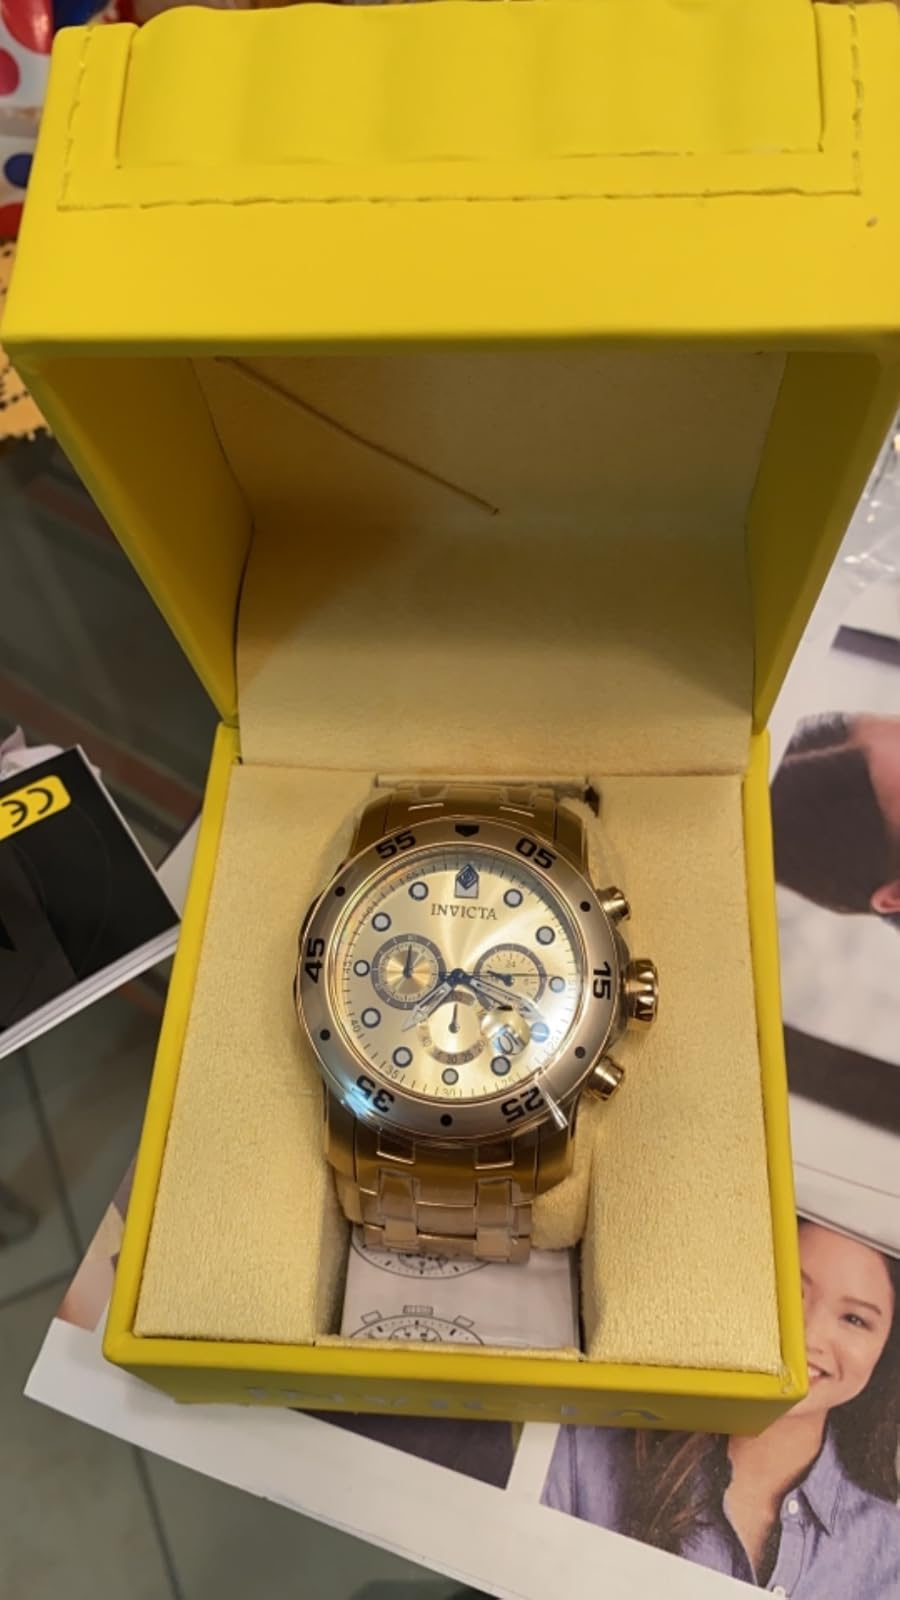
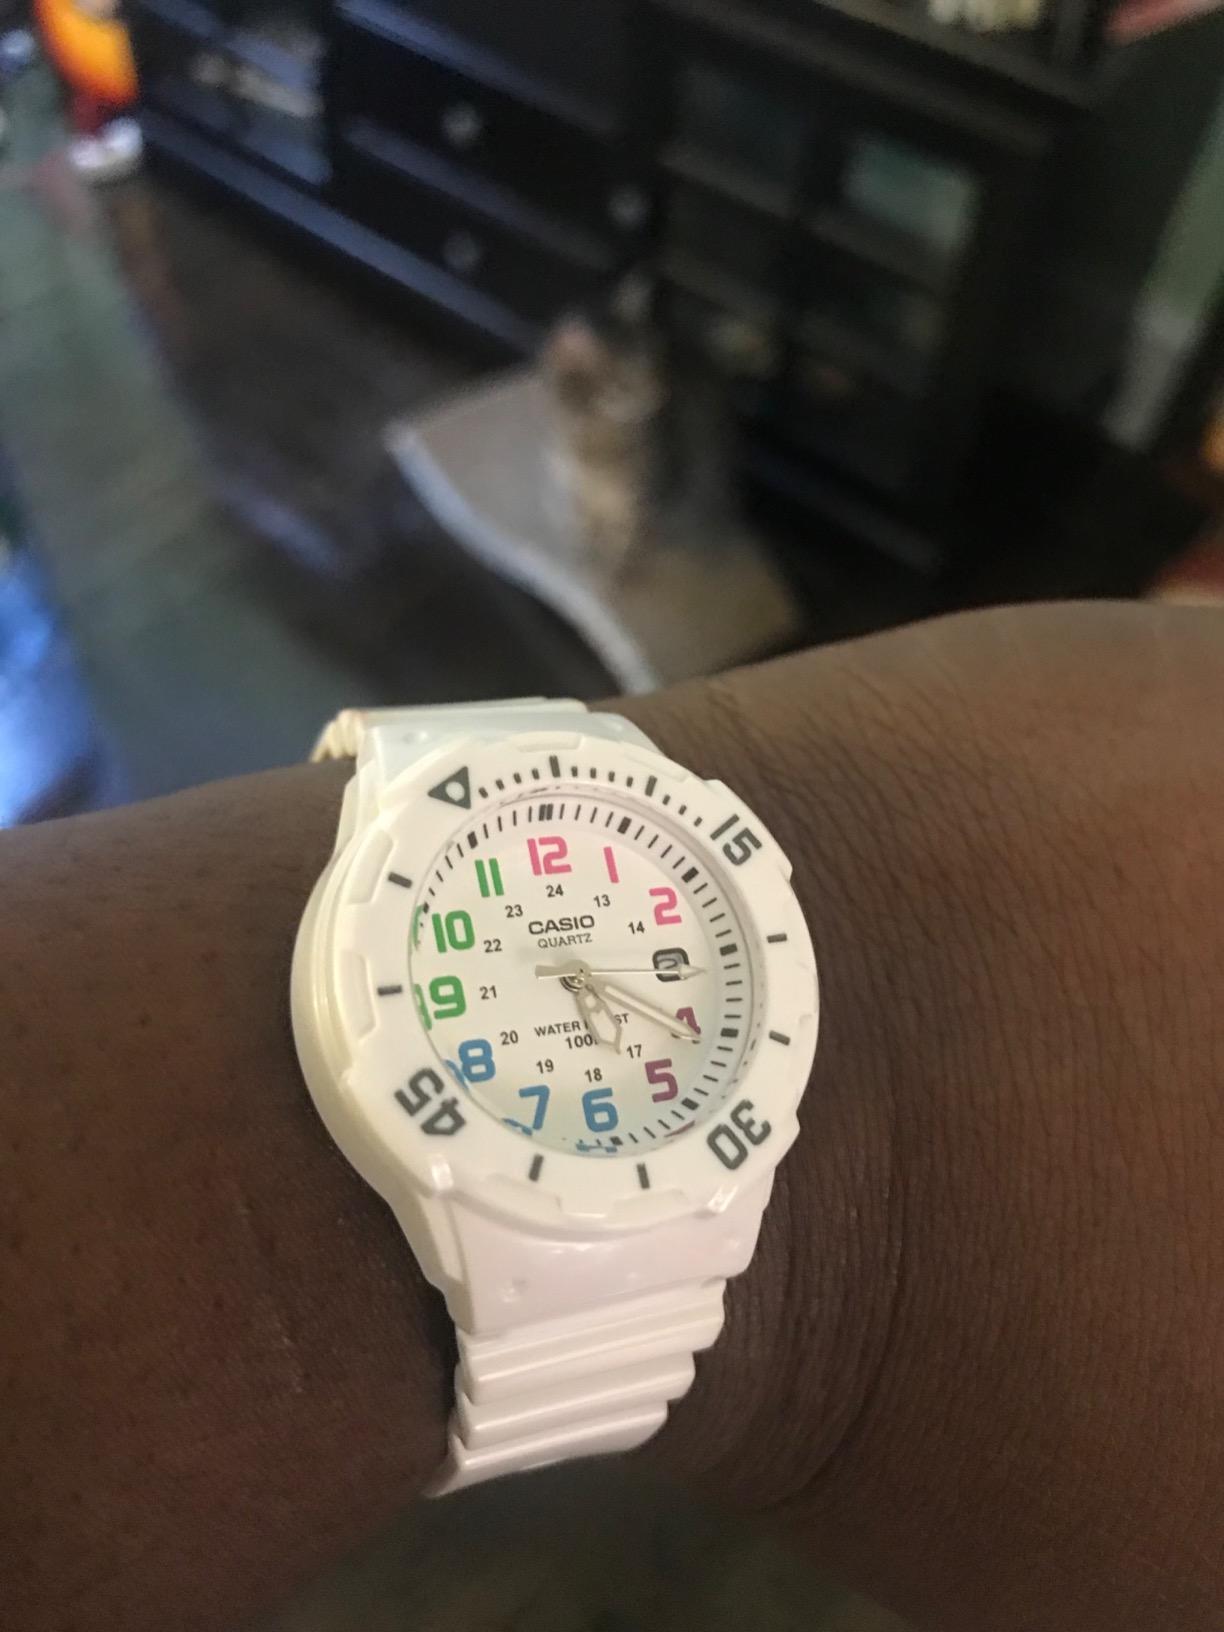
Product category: accessories_watch
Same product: no